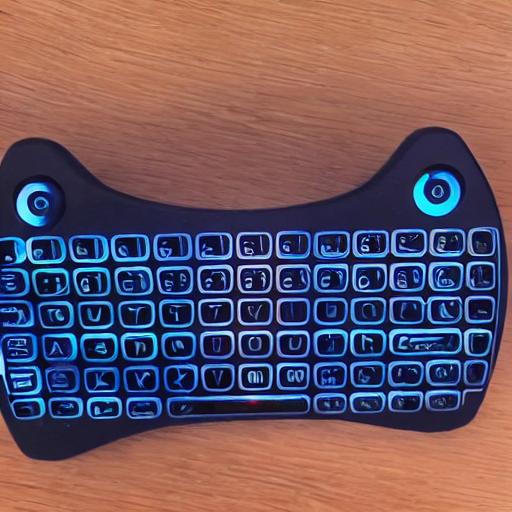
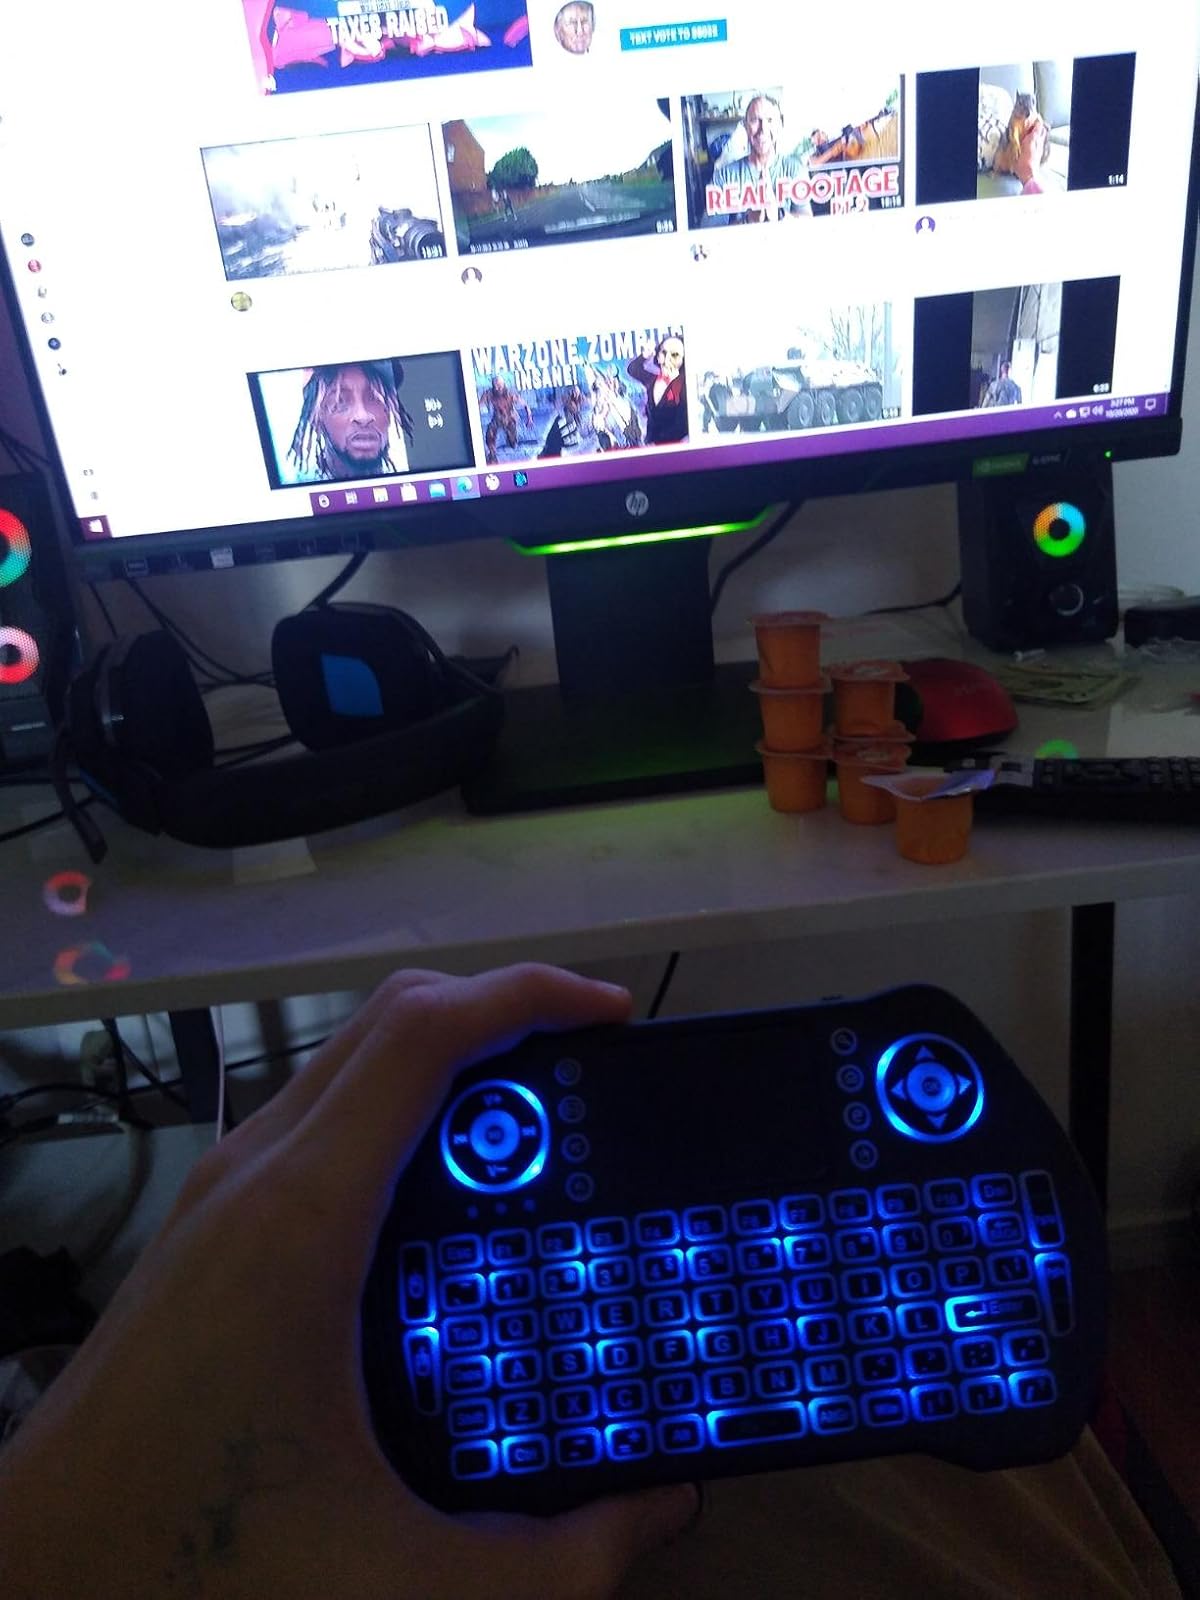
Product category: keyboard
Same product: no